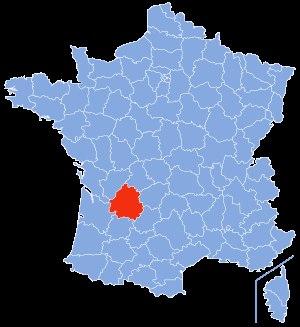
La liste des cavités naturelles les plus profondes de Dordogne recense, sous forme de tableaux, les cavités souterraines naturelles connues de ce département français, dont la dénivellation est supérieure ou égale à trente mètres.
La liste des cavités naturelles les plus longues de la Dordogne recense, sous forme de tableaux, les cavités souterraines naturelles connues de ce département, dont le développement est supérieur ou égal à cinq cents mètres.